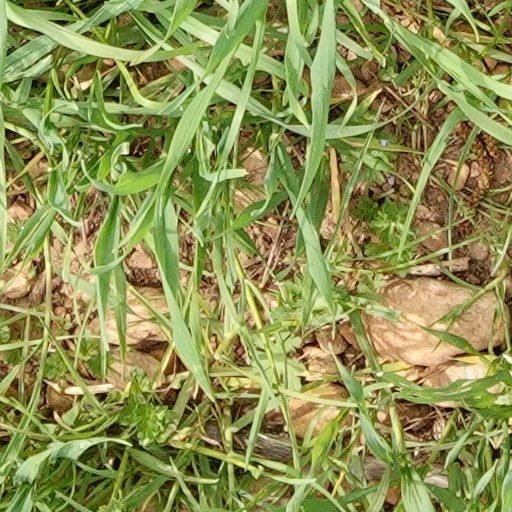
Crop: wheat